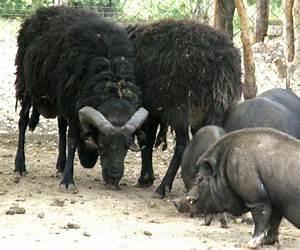
sheep